VFA-81

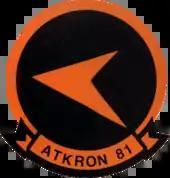
Squadron's second insignia.

The squadron was originally called "Crusaders" and their first insignia was approved by Chief of Naval Operations on 16 December 1955. The original insignia was a black cougar on a light blue background.